Secrete (helmet)

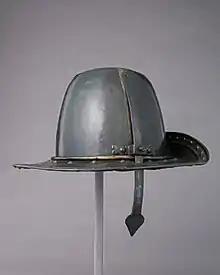
A 17th century hat-helmet

The "secrete" was usually a small skull-cap of iron or steel pierced around its rim. The piercing allowed it to be sewn into the inside of a hat. The "secrete" was then undetectable to any observer, but offered considerably more protection from edged weapons than could a felt hat alone. Many different designs were used, some had solid domes, others were ring-shaped with a scalloped lower edge, presumably to save weight. A few exceptional examples had a folding cage of bars, which could be drawn down to afford protection to the face when in action. A further type of head protection which could be considered to fall under the same category, as it was intended to deceive the observer and mimic civilian headgear, was an entire broad-brimmed hat made of iron or steel. Such hat-helmets were either covered in cloth, or blackened and given a dulled finish so as to resemble felt. King Charles I of England is recorded as possessing such a helmet.